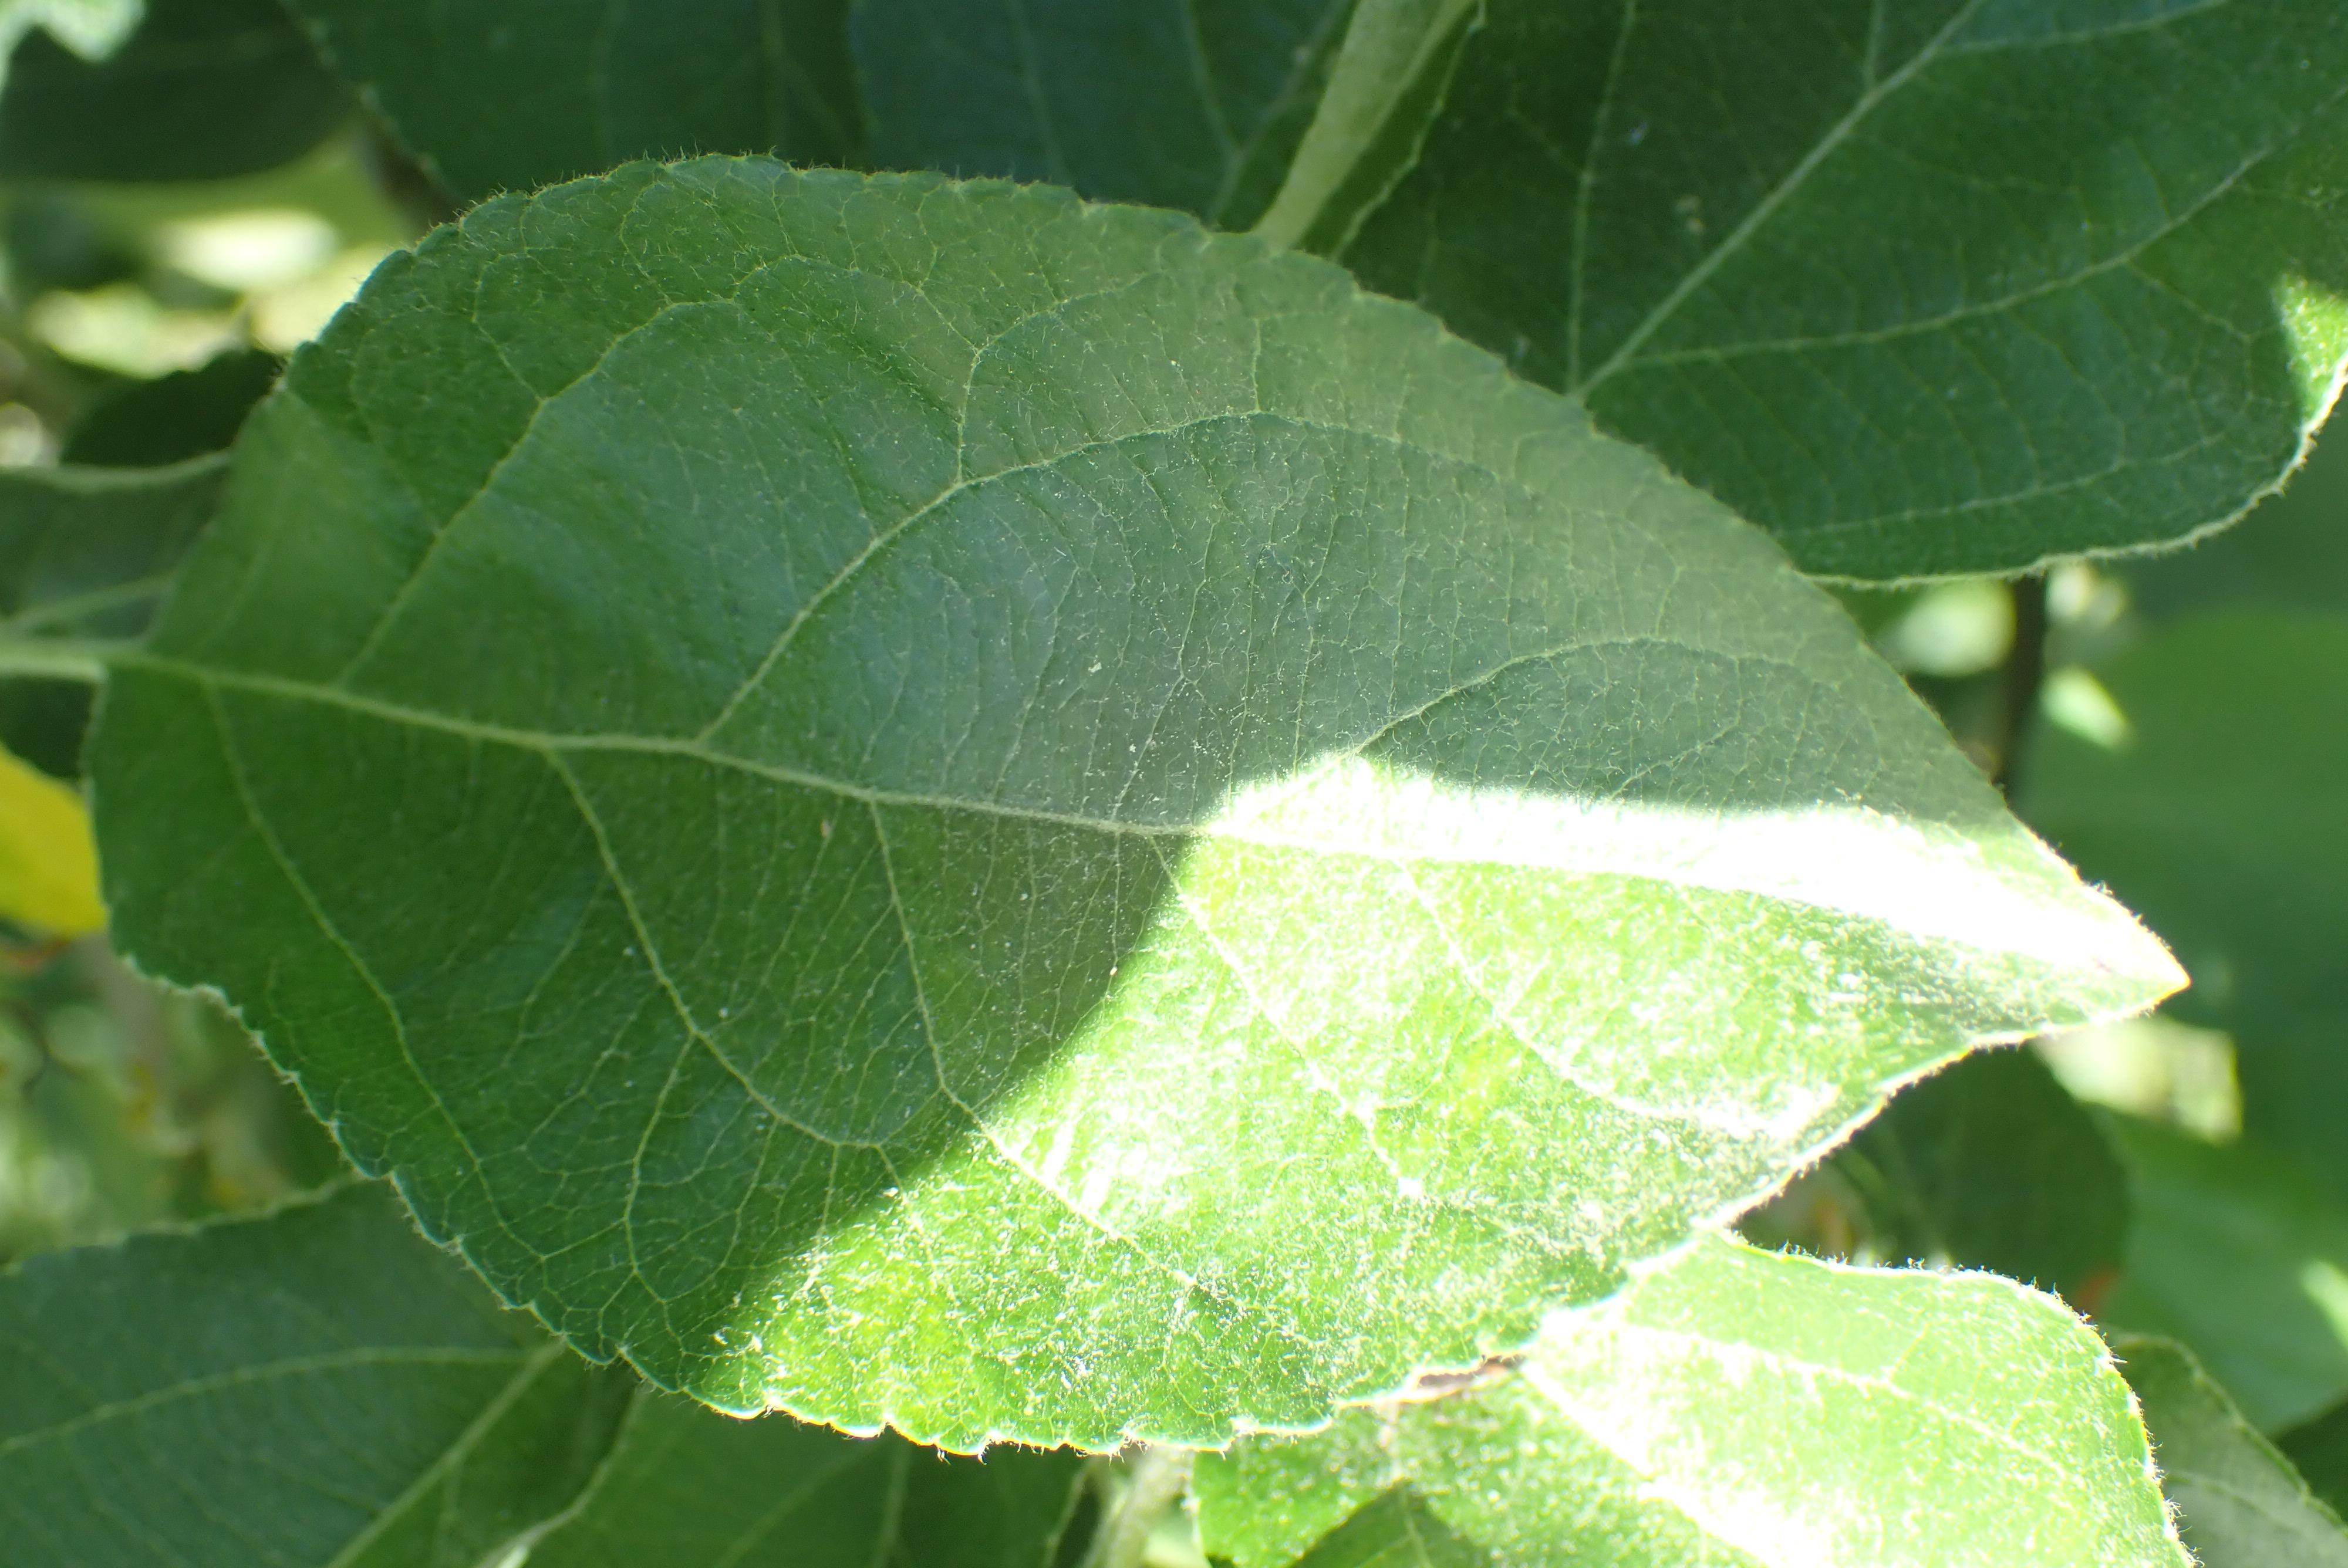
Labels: healthy